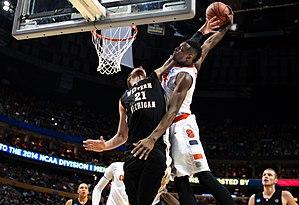
Shayne Whittington, né le 27 mars 1991, à Paw Paw, dans le Michigan, est un joueur américain de basket-ball. Il évolue aux postes d'ailier fort et de pivot.